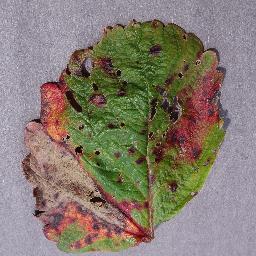
Label: Strawberry___Leaf_scorch